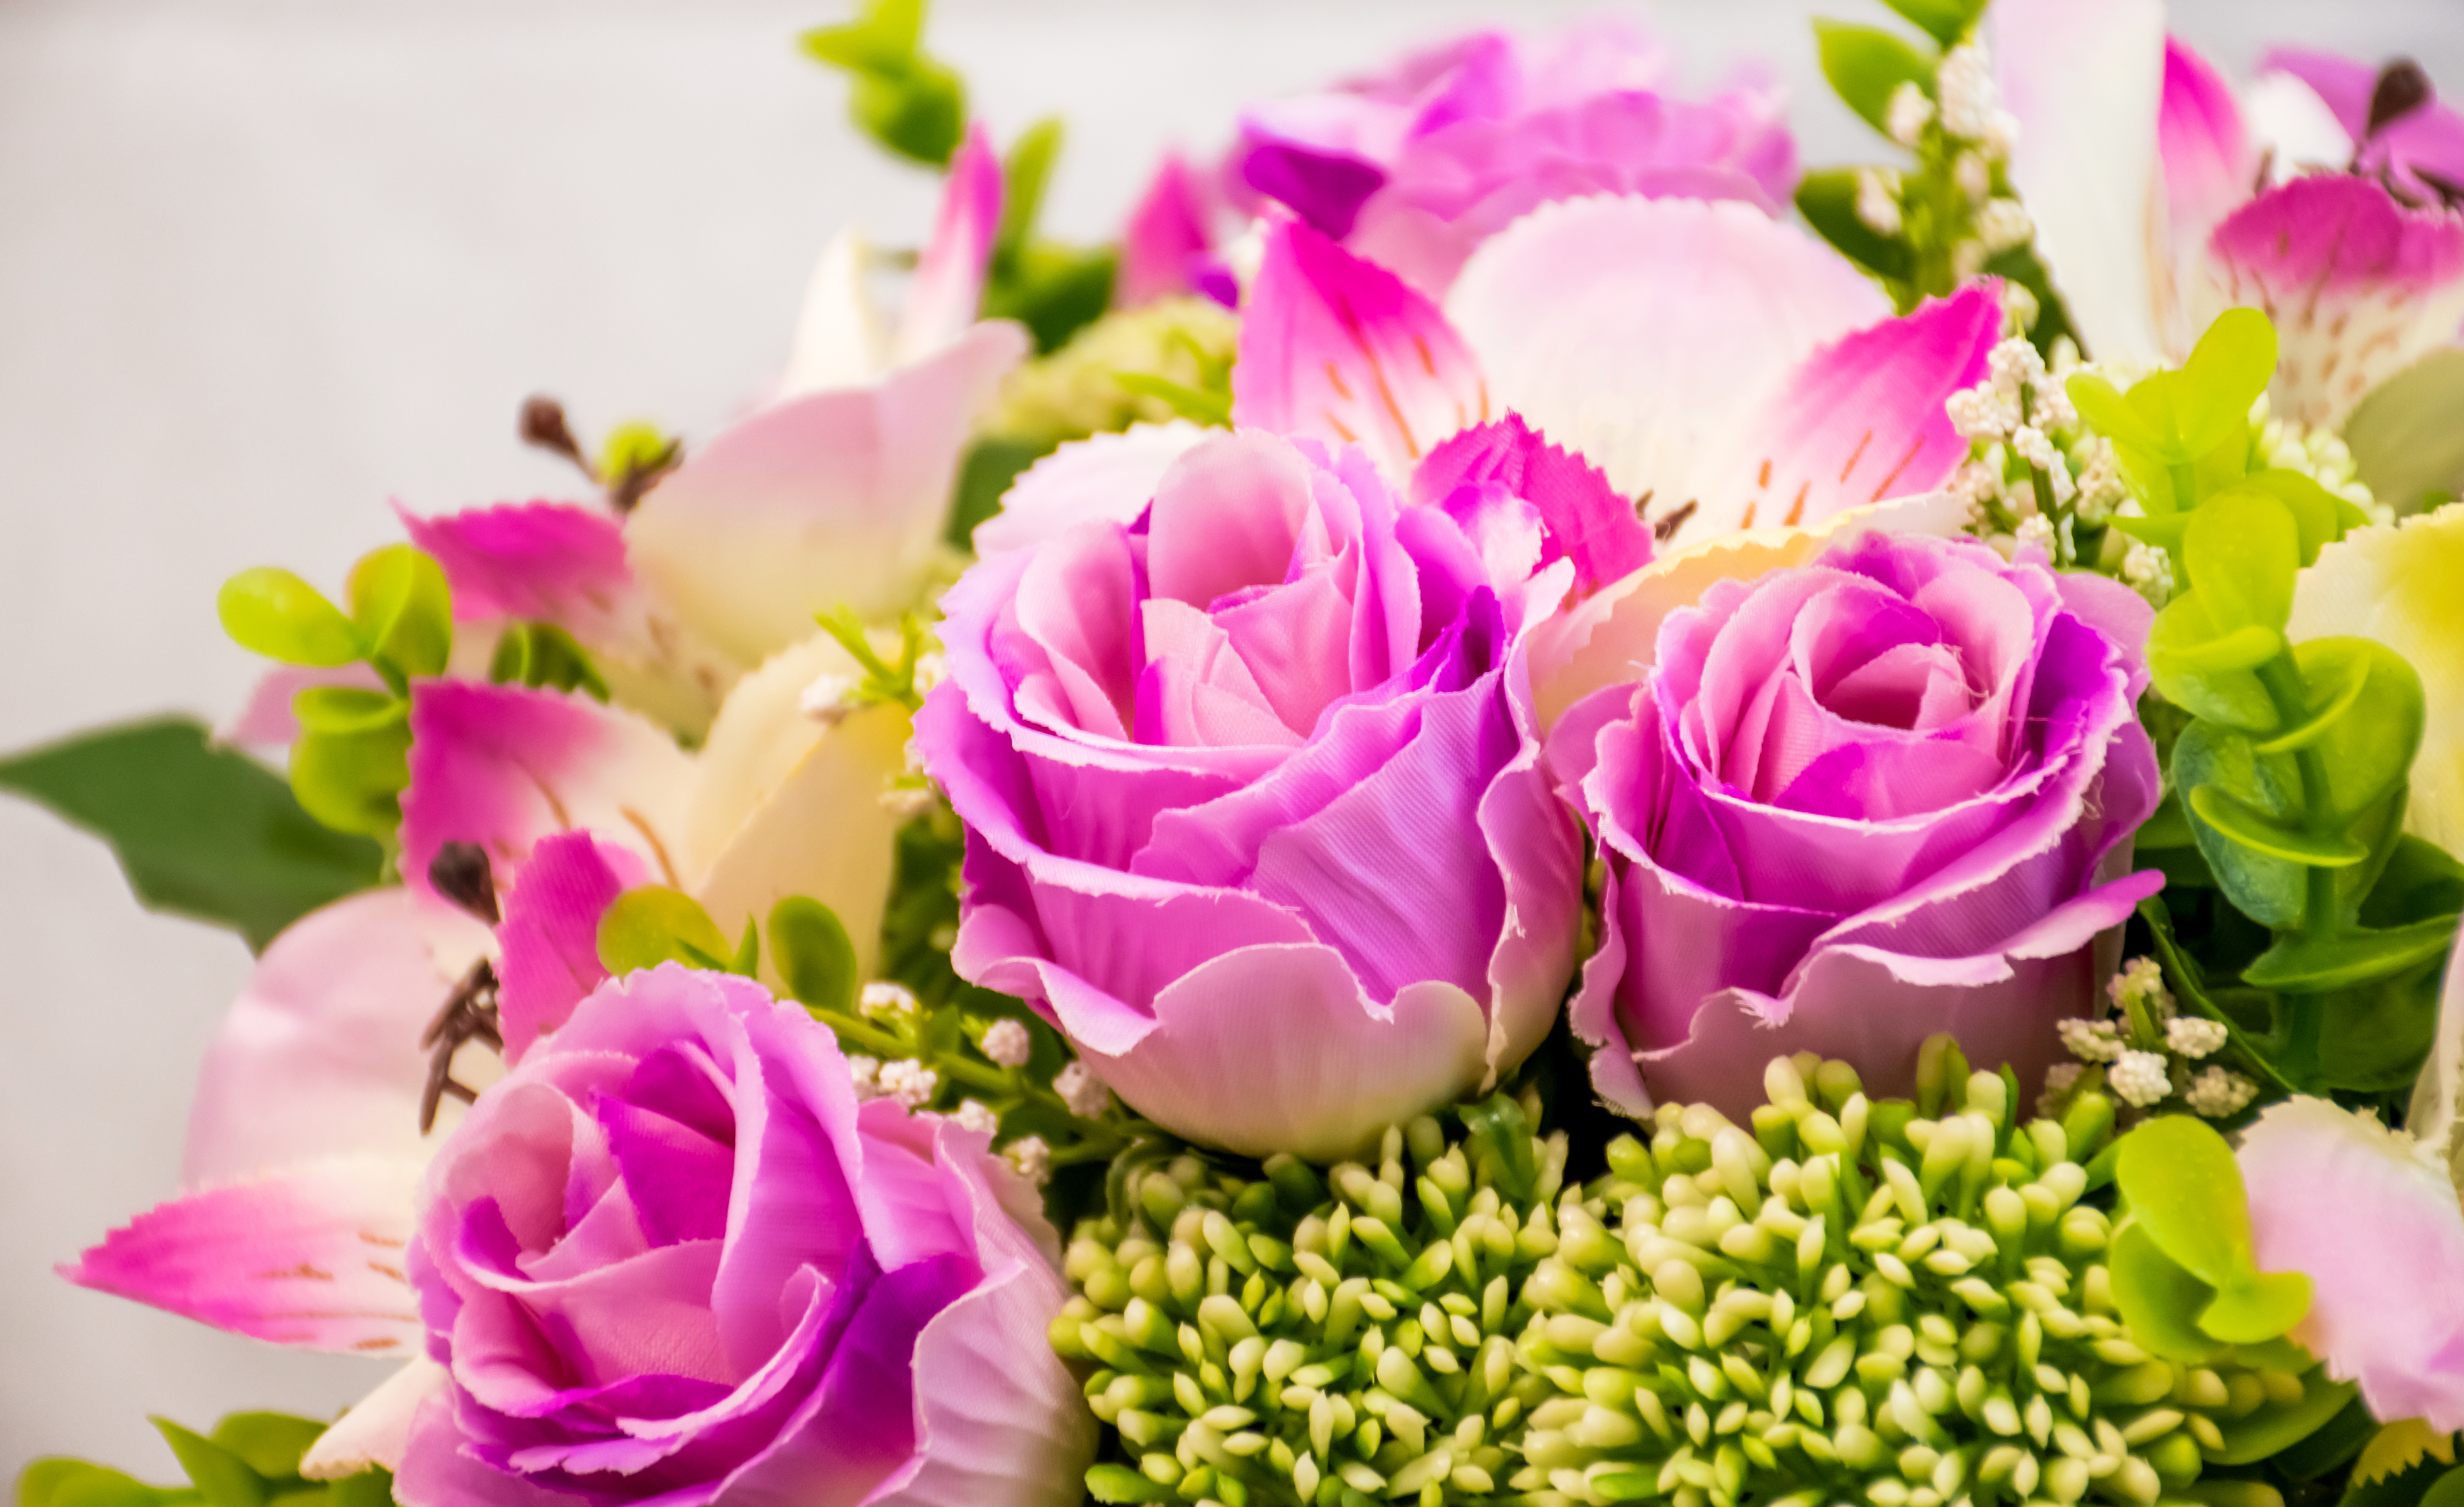
blossom, plant, flower, petal, bloom, bouquet, pink, flora, plants, flower arrangement, flowers, roses, leaves, petals, floristry, peony, macro photography, flowering plant, garden roses, flower bouquet, cut flowers, floral design, land plant, flower arranging